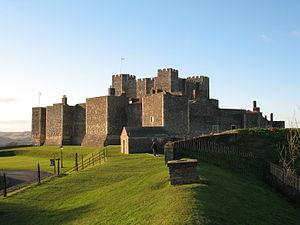
Les Pendules est un téléfilm britannique de la série télévisée Hercule Poirot, réalisé par Charlie Palmer, sur un scénario de Stewart Harcourt, d'après le roman Les Pendules d'Agatha Christie.
Cette liste non exhaustive répertorie les principaux châteaux en Angleterre, au Royaume-Uni.
Cette liste des musées du Kent, Angleterre contient des musées qui sont définis dans ce contexte comme des institutions qui recueillent et soignent des objets d'intérêt culturel, artistique, scientifique ou historique. leurs collections ou expositions connexes disponibles pour la consultation publique. Sont également inclus les galeries d'art à but non lucratif et les galeries d'art universitaires. Les musées virtuels ne sont pas inclus.